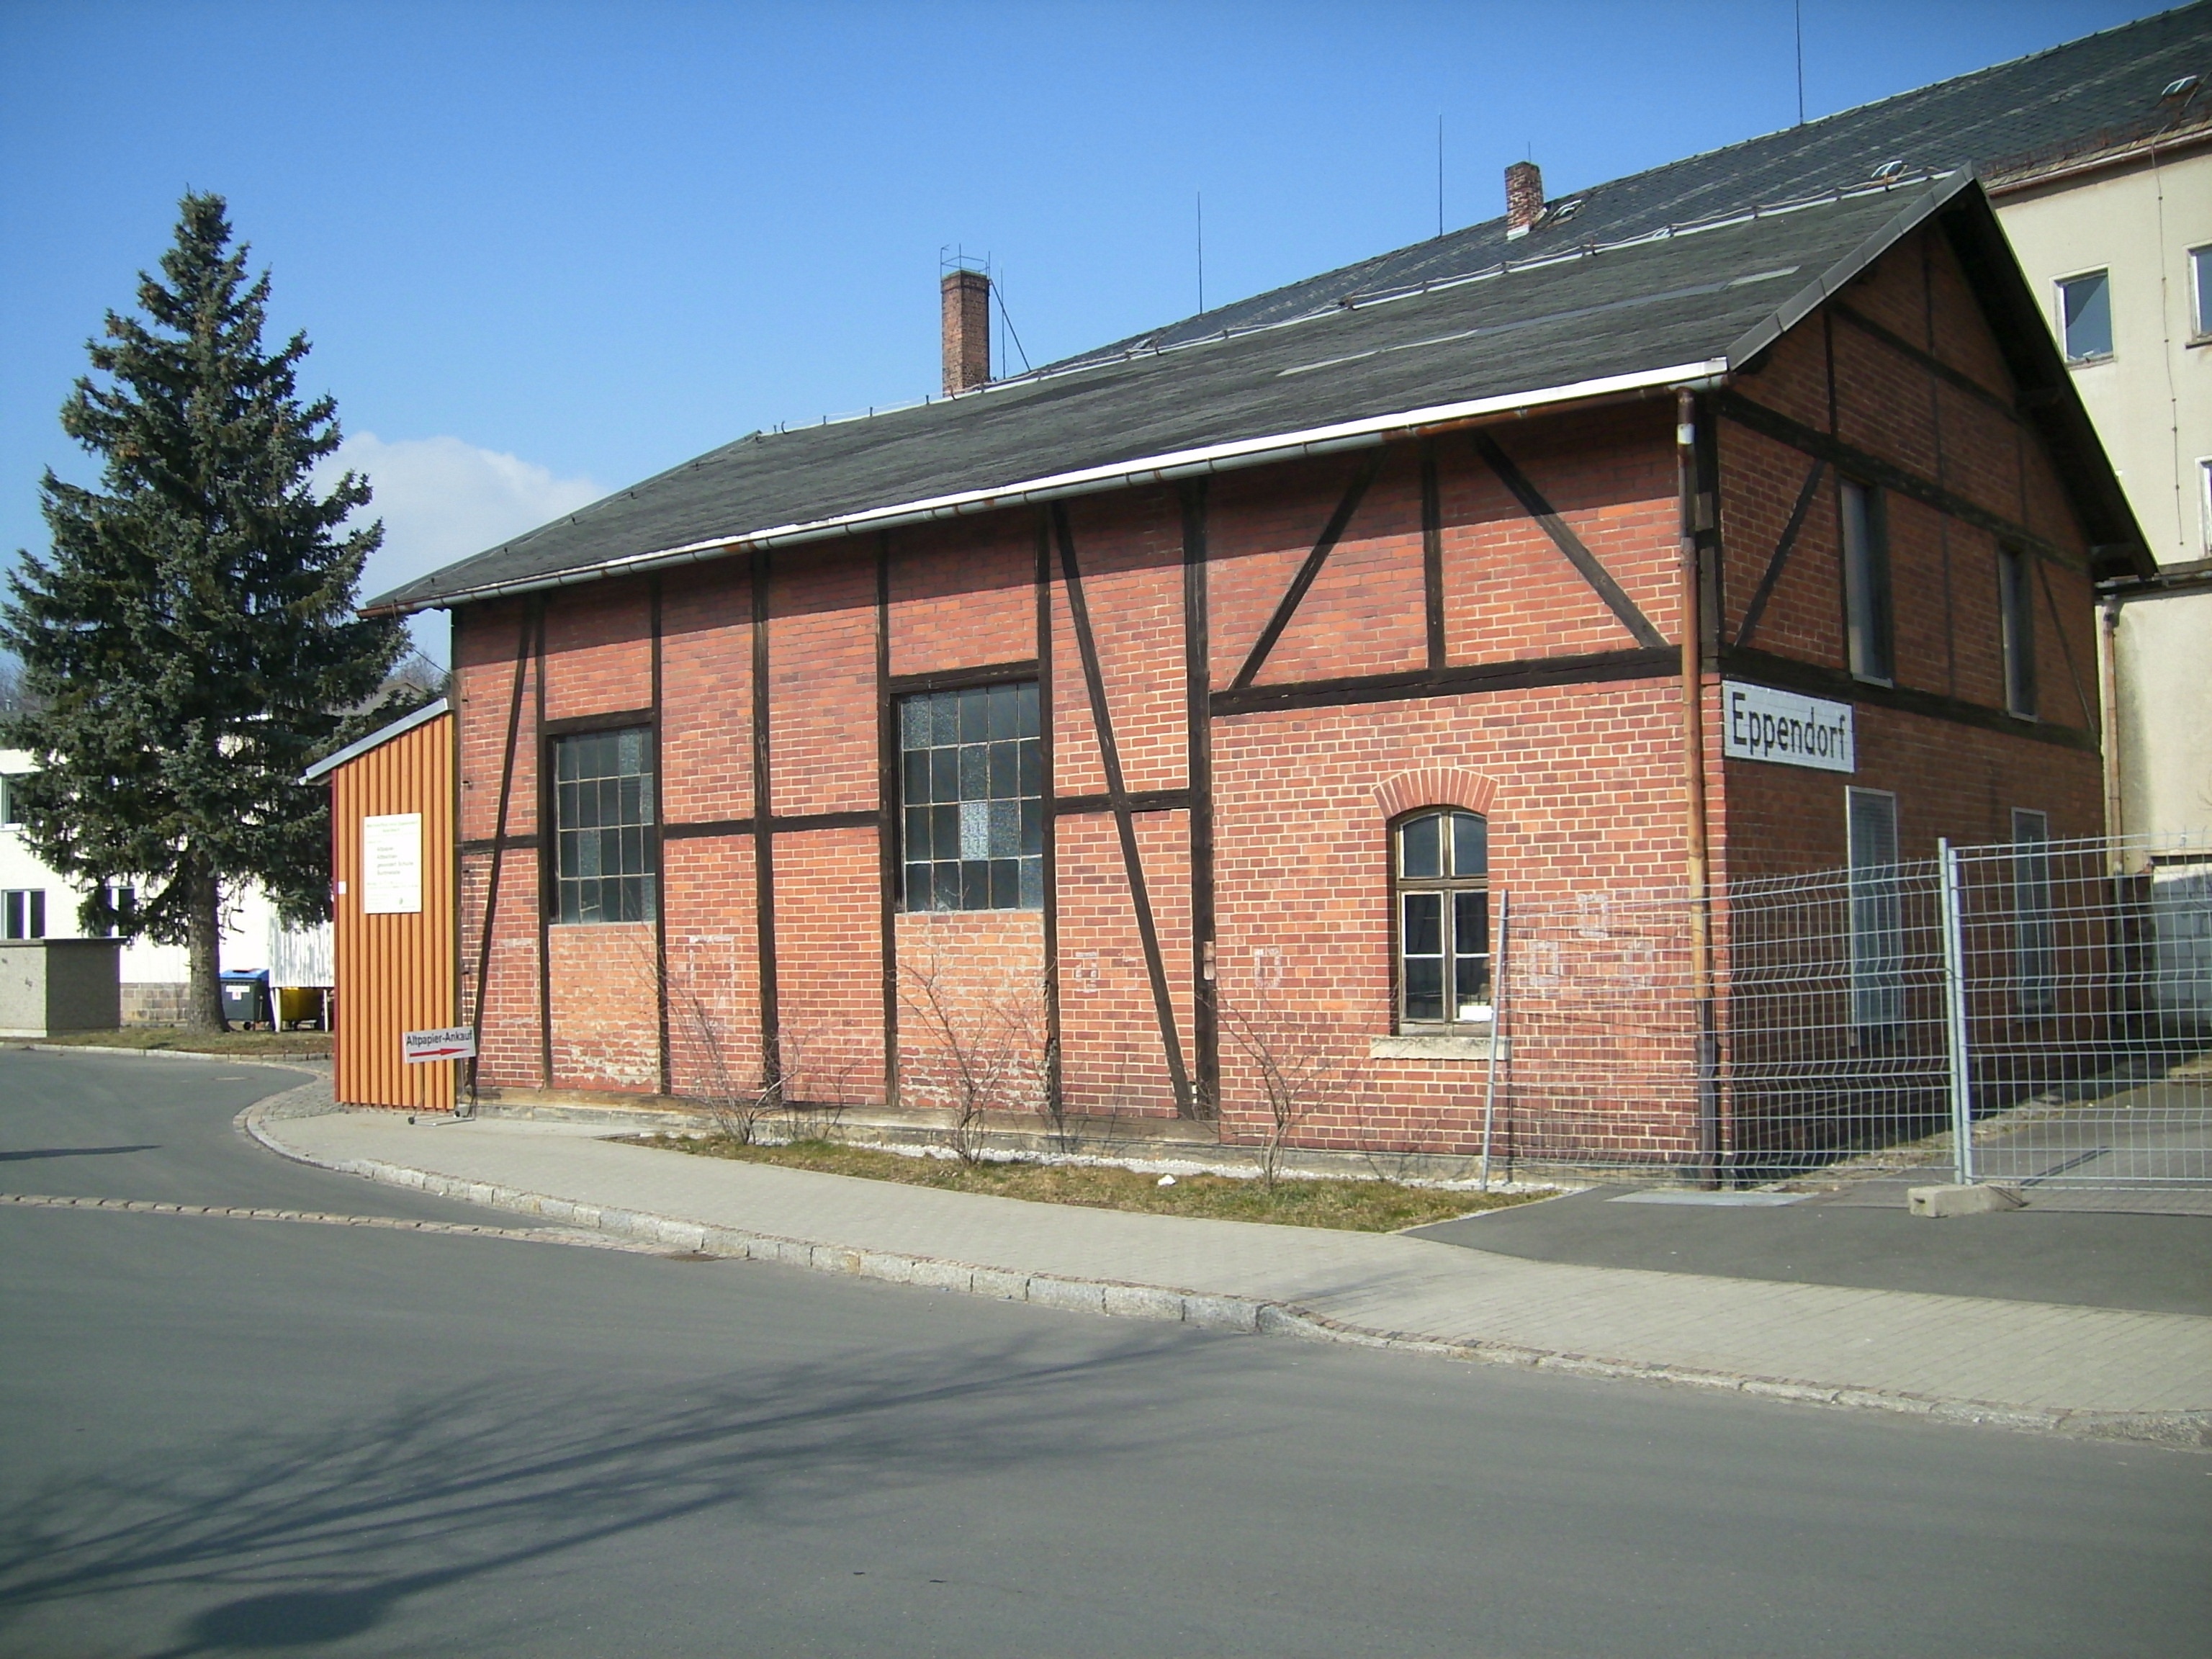
architecture, railway, house, building, home, train station, facade, property, estate, saxony, real estate, narrow gauge railway, locomotive shed, residential area, eppendorf